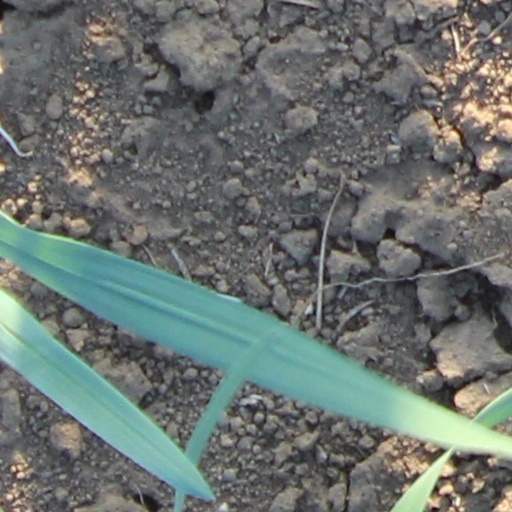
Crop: wheat